Anton Enus

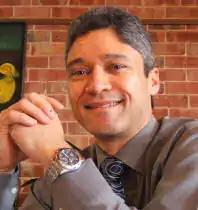

Anton Albert Enus is a South African-born Australian news presenter. He is currently co-host of "SBS World News" on Special Broadcasting Service (SBS).